Question: Please indicate a possible affordance area of baseball bat that can be used for holding
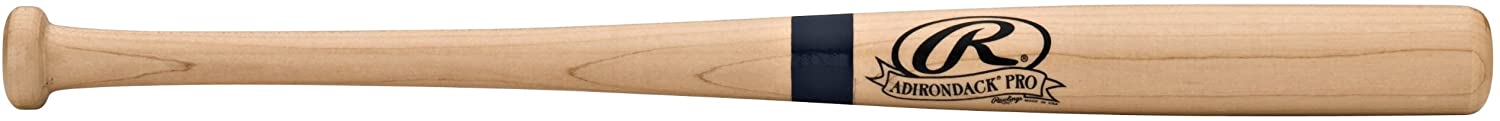
Answer: [0, 8.613, 792.453, 112.387]